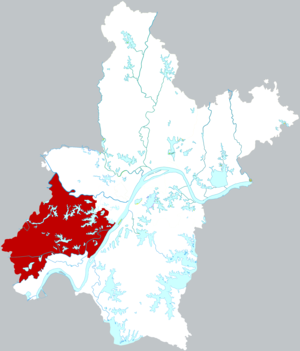
Le district de Caidian est une subdivision administrative ville sous-provinciale de Wuhan, la capitale du Hubei